Propylene glycol

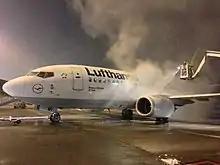
Propylene glycol is commonly used to de-ice aircraft.

The freezing point of water is depressed when mixed with propylene glycol. It is used as aircraft de-icing and anti-icing fluid. A 50% water-diluted and heated solution is used for removal of icing accretions from the fuselages of commercial aircraft on the ground (de-icing), and 100% undiluted cold solution is used only on wings and tail surfaces of an aircraft in order to prevent ice accretion from forming during a specific period of time before takeoff (anti-icing). Normally, such time-frame is limited to 15–90 minutes, depending on the severity of snowfall and outside air temperature. Water-propylene glycol mixtures dyed pink to indicate the mixture is relatively nontoxic are sold under the name of RV or marine antifreeze. Propylene glycol is frequently used as a substitute for ethylene glycol in low toxicity, environmentally friendly automotive antifreeze. It is also used to winterize the plumbing systems in vacant structures. The eutectic composition/temperature is 60:40 propylene glycol:water/−60 °C. The −50 °F/−45 °C commercial product is, however, water rich; a typical formulation is 40:60.